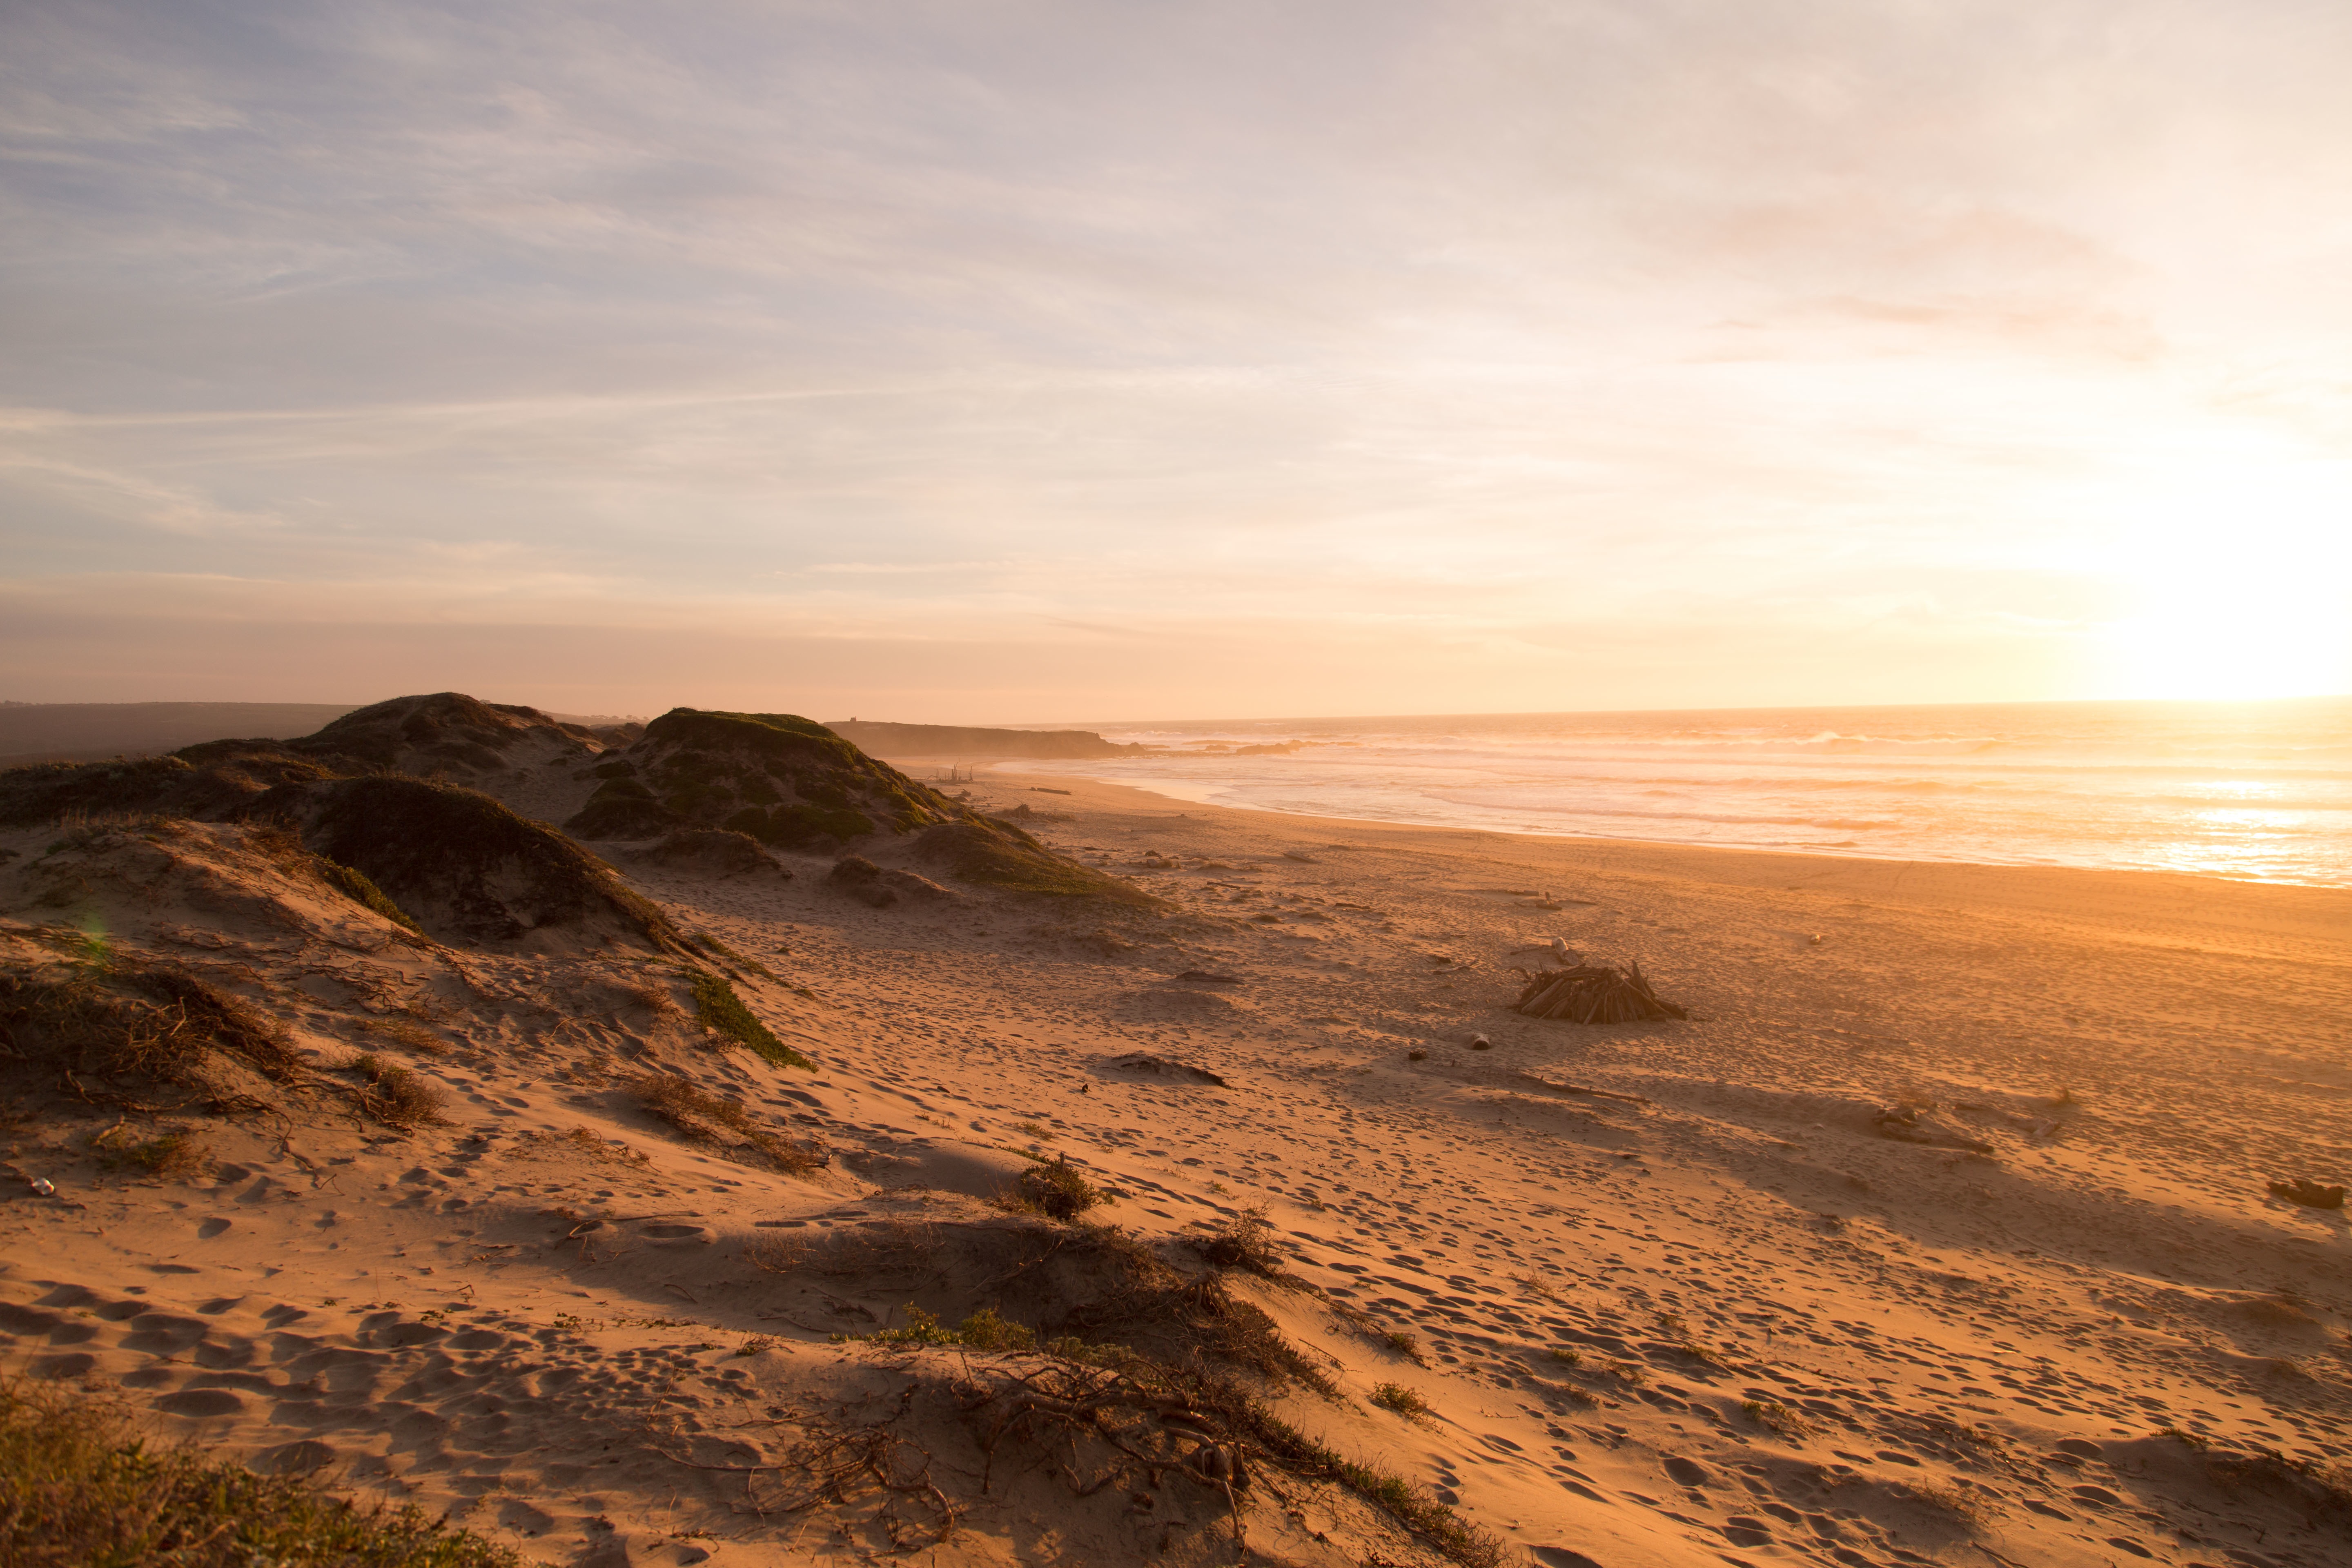
beach, landscape, sea, coast, sand, rock, ocean, horizon, cloud, sky, sun, sunrise, sunset, sunlight, morning, hill, desert, wave, dawn, dusk, evening, plateau, habitat, sahara, landform, natural environment, geographical feature, aeolian landform